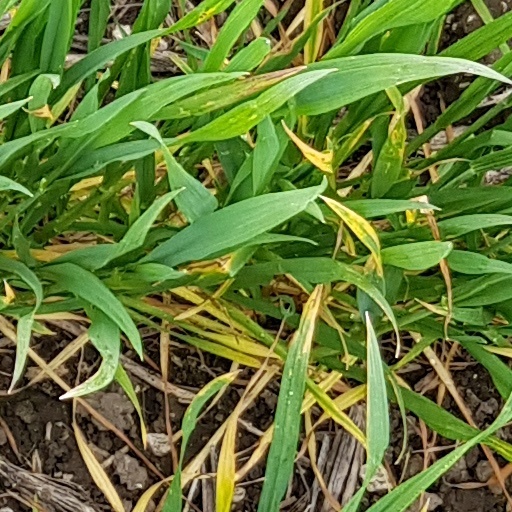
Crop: wheat